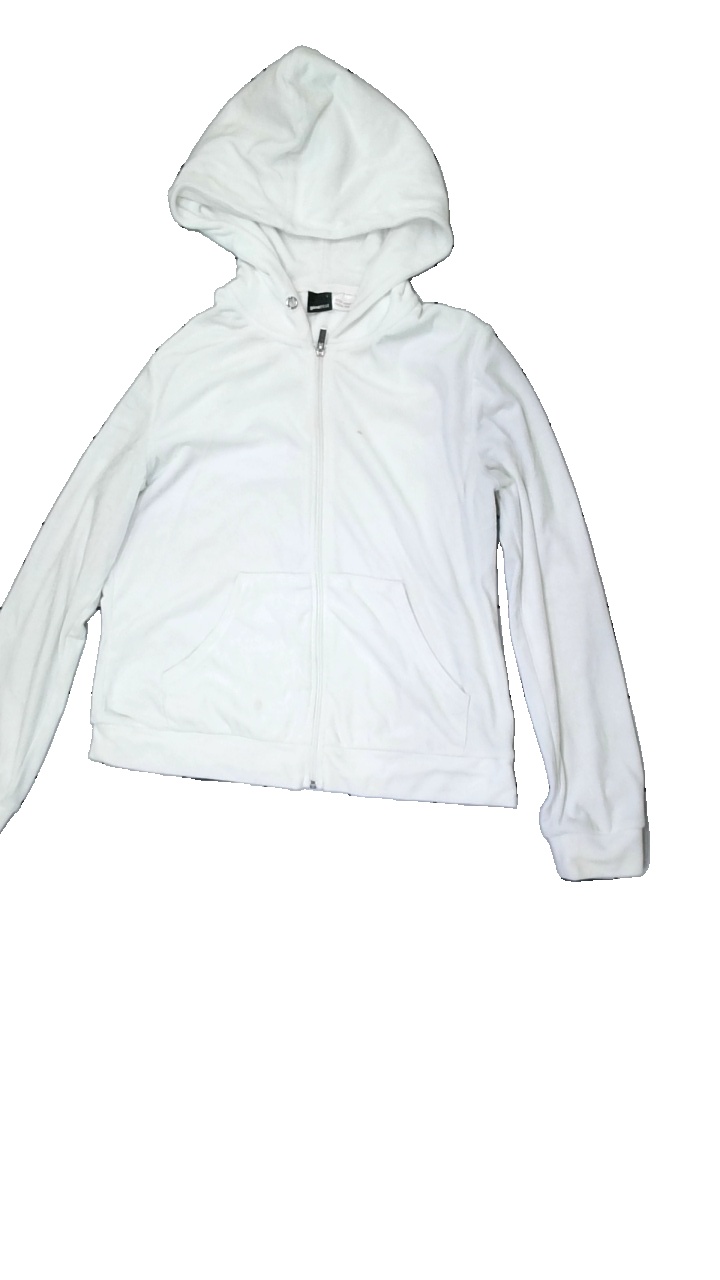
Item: Hoodie (Ladies)
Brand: Gina Tricot
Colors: White
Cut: Regular
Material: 100% Polyester
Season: All
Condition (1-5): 2
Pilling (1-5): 5
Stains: Major
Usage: Recycle
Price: <50